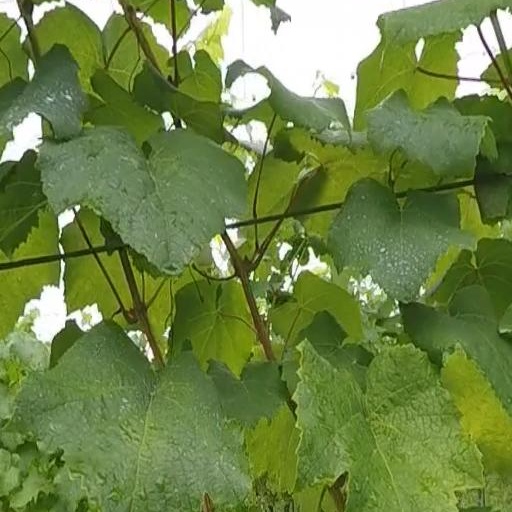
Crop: grape